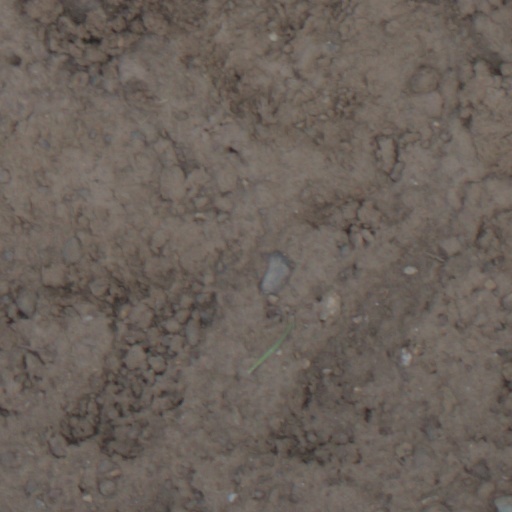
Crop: wheat